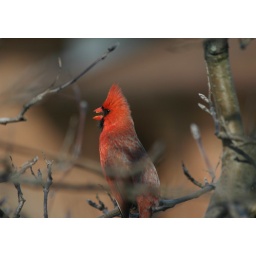
Northern Cardinal singing outside my kitchen window in the early morning sunshine.